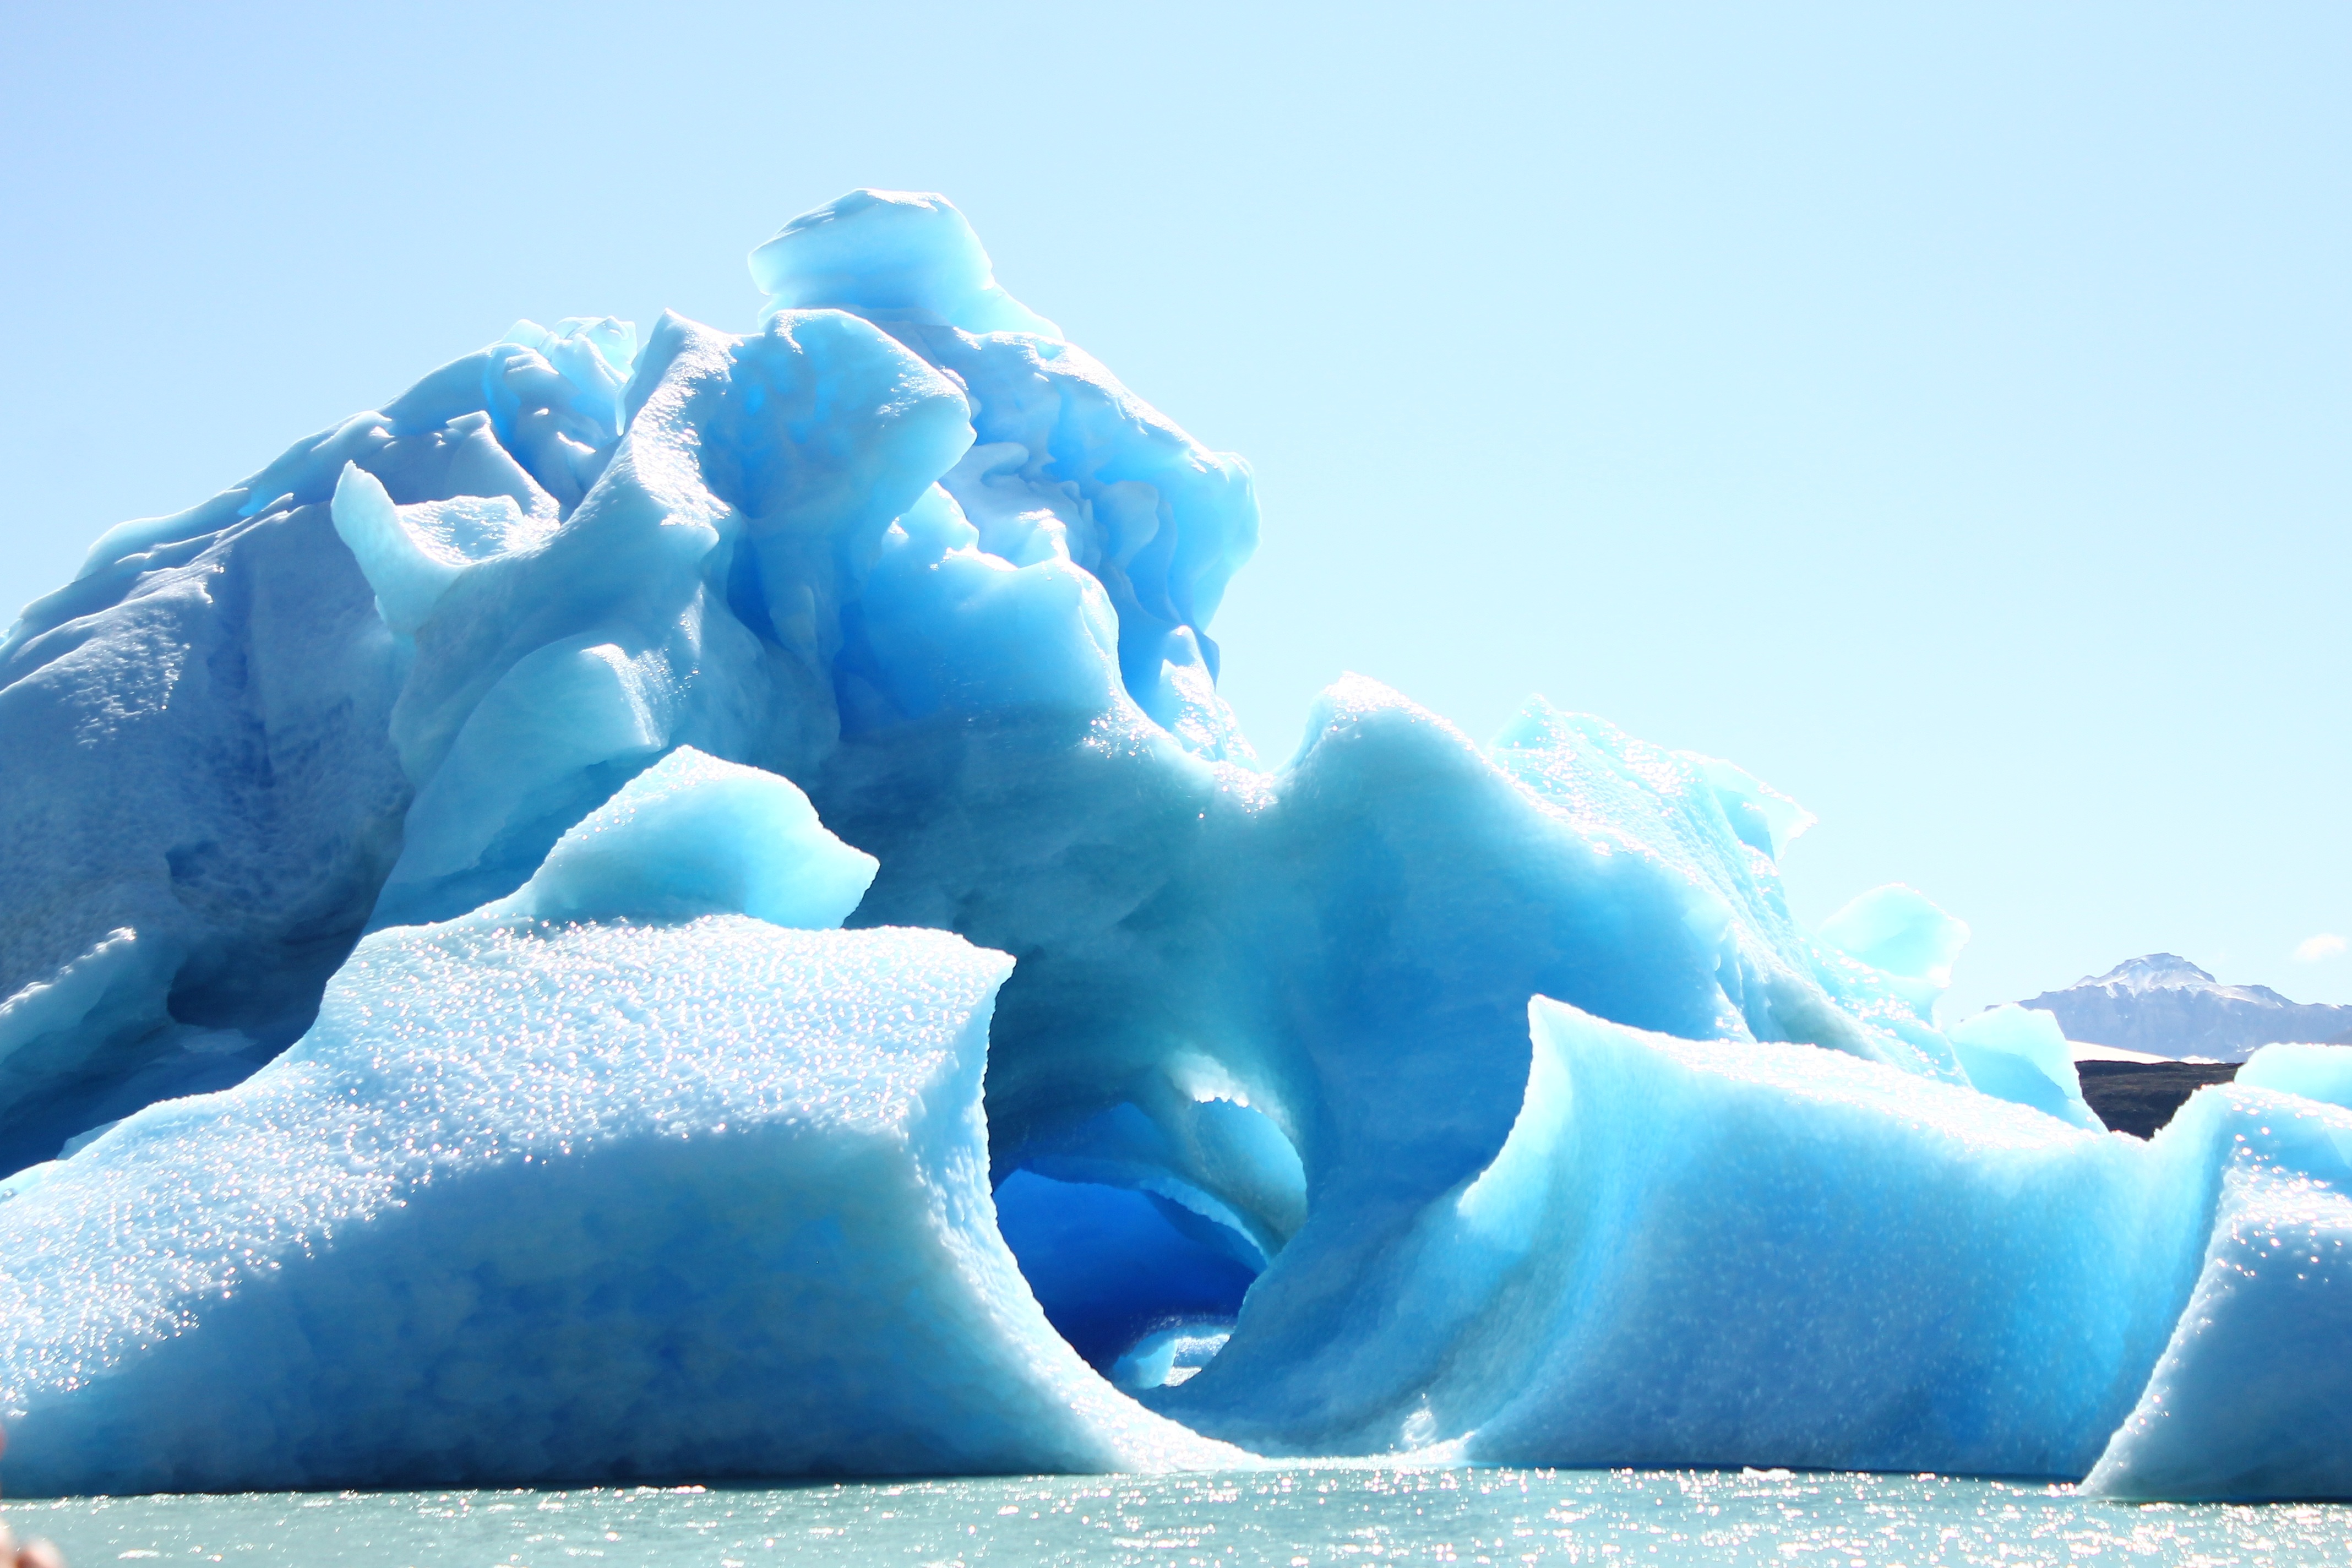
ocean, ice, blue, arctic, iceberg, argentina, melting, freezing, arctic ocean, glacial landform, ice cap, sea ice, polar ice cap